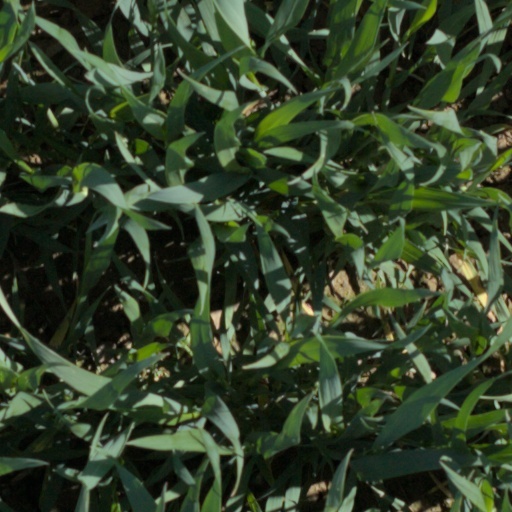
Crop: wheat